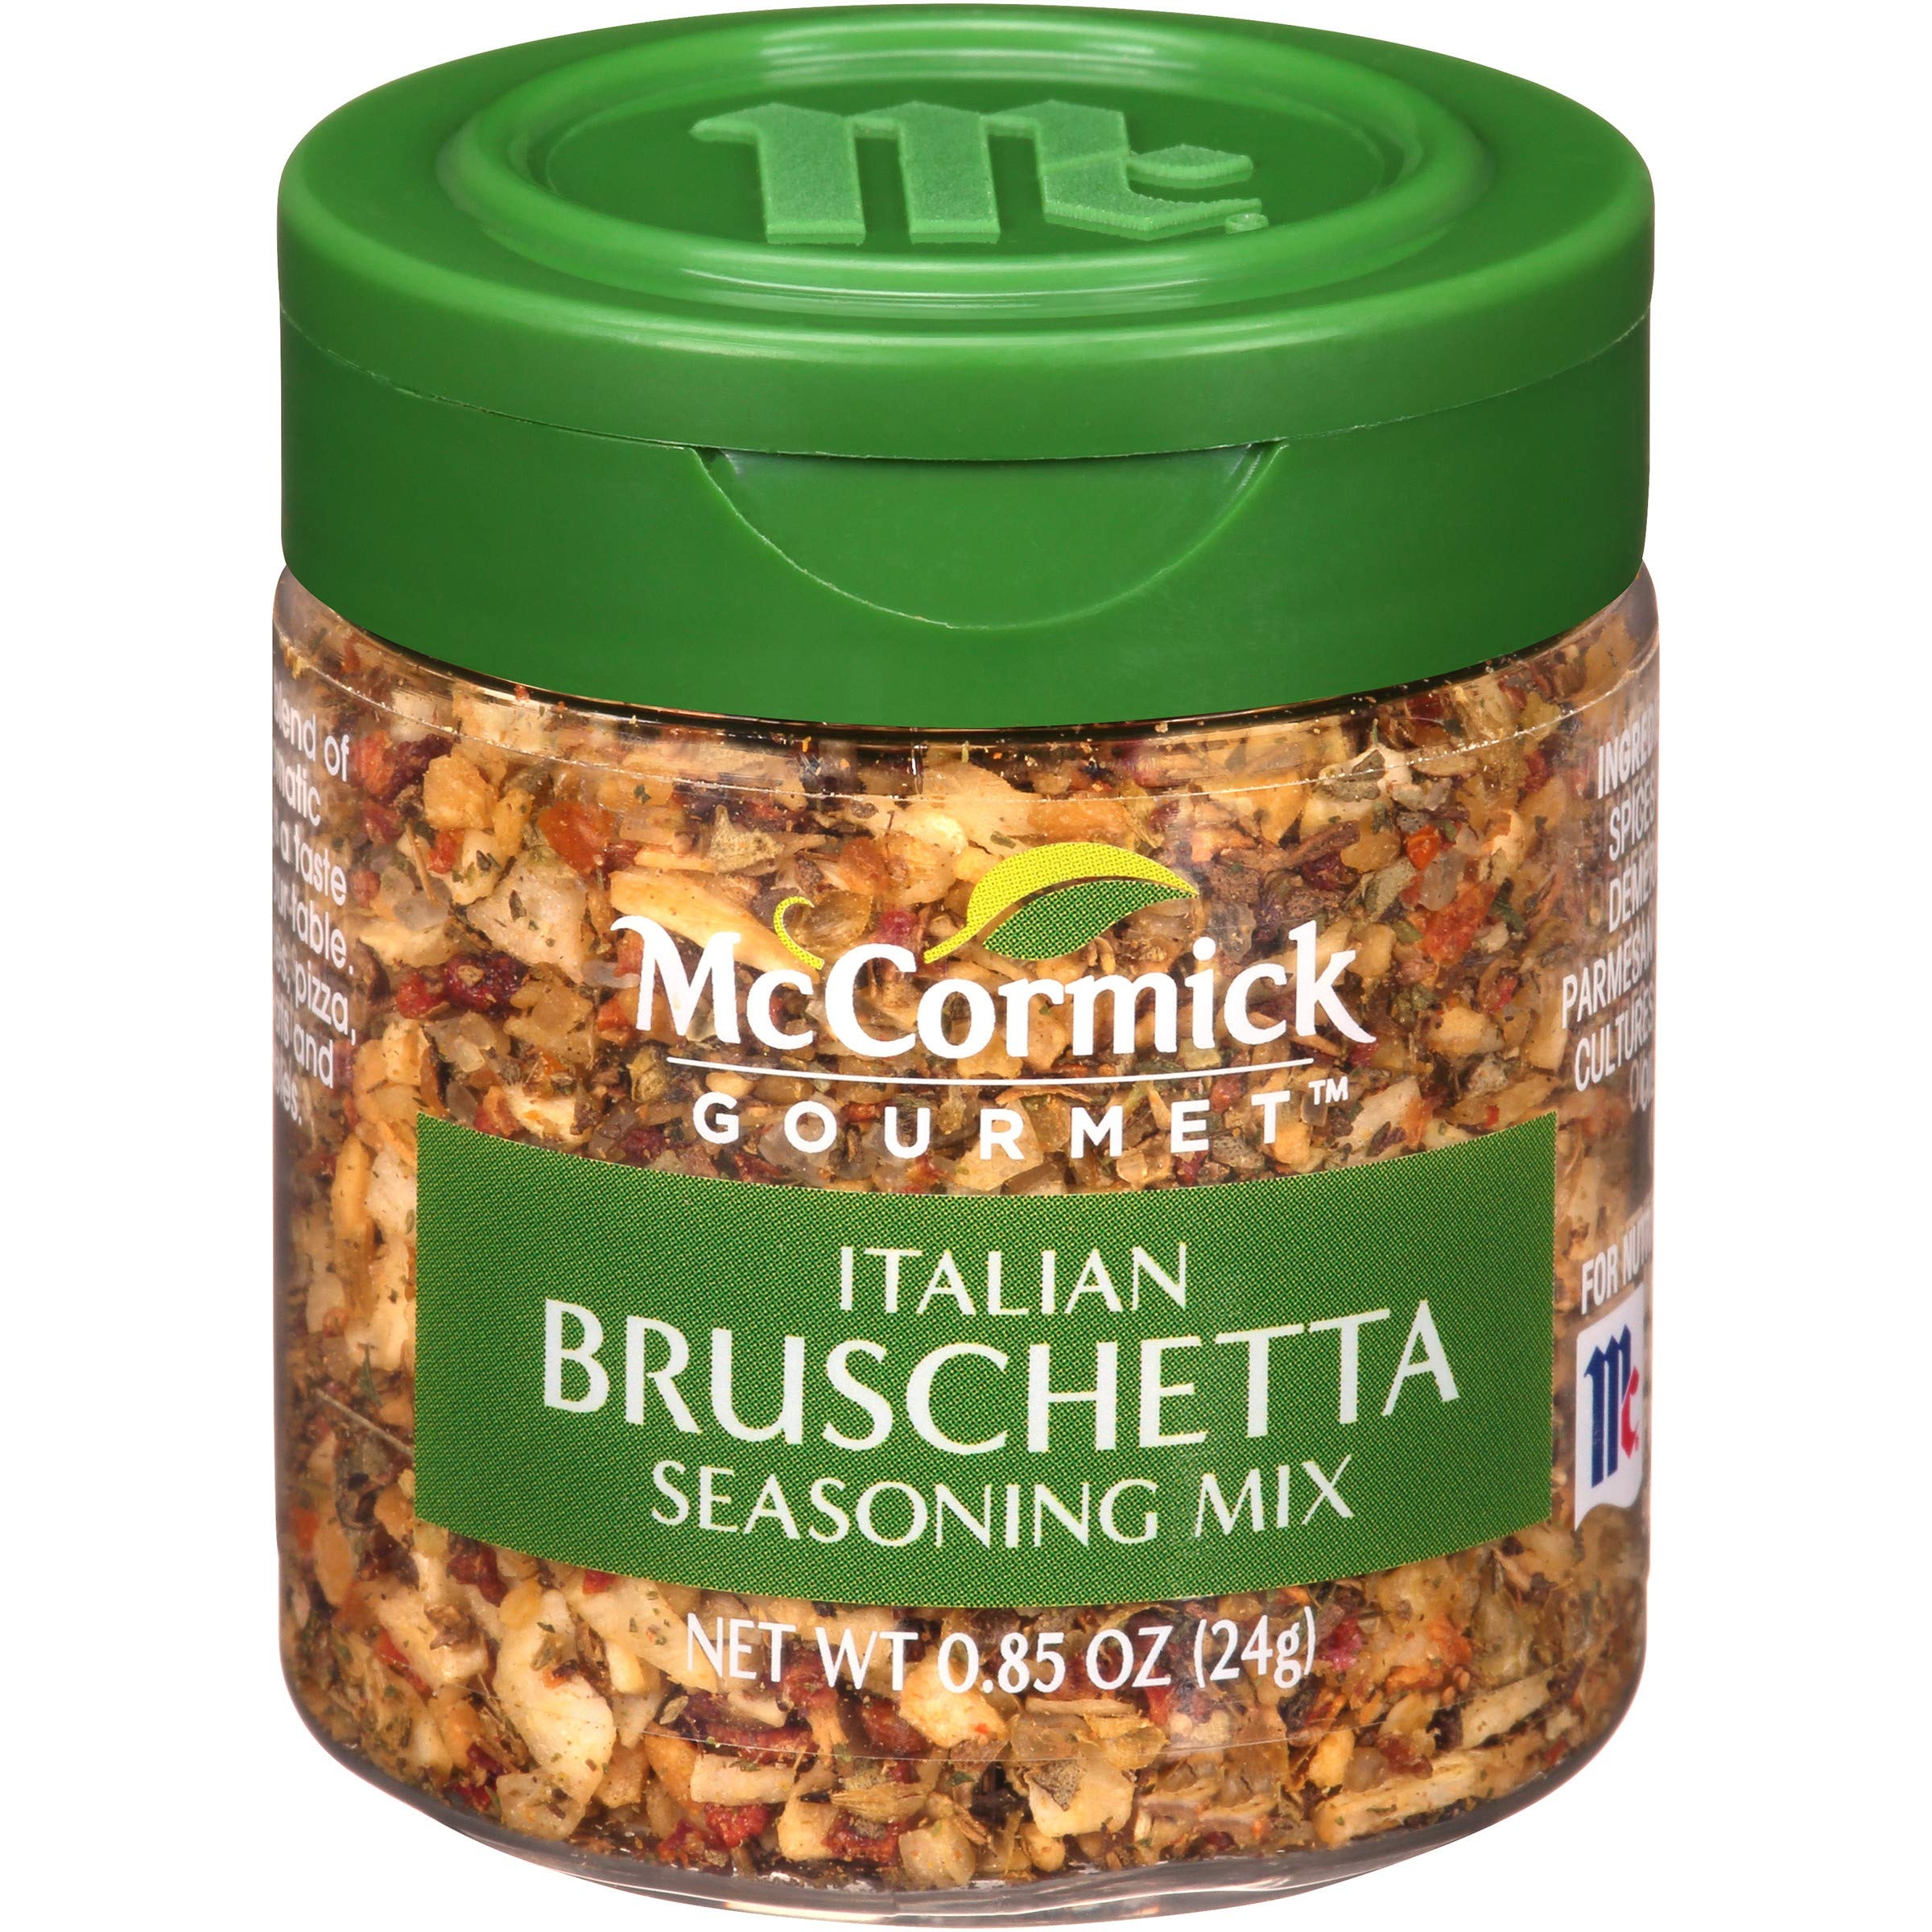
Item Name: McCormick Gourmet Italian Bruschetta Seasoning Mix, 0.85 oz (Pack of 6)
Bullet Point 1: McCormick Gourmet Italian Bruschetta Seasoning Mix brings a taste of Italy
Bullet Point 2: Aromatic blend of garlic, sea salt, basil, oregano, spices & Parmesan cheese
Bullet Point 3: Expertly blended seasonings to make Italian bruschetta appetizer
Bullet Point 4: Sprinkle over olive oil for dipping bread or make a creamy Italian dressing
Bullet Point 5: Seasons sauces, pizza, pasta, meats and vegetables
Value: 4.08
Unit: Ounce

Price: 27.435